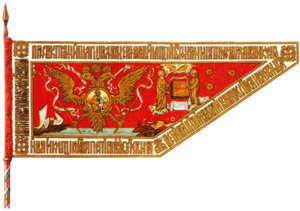
Le drapeau de la Russie est le drapeau national et le pavillon marchand de la Fédération de Russie. Le drapeau actuel russe remonte au règne du tsar Pierre le Grand.